The Changed Man

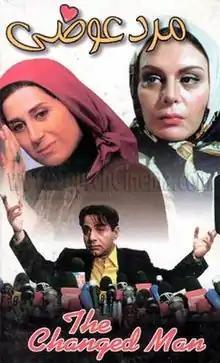
Film poster

The Changed Man is a 1998 Iranian romantic comedy directed by Mohammad Reza Honarmand.